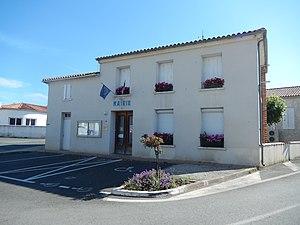
La mairie de la commune de Sablonceaux, en Charente-Maritime.
Sablonceaux est une commune du Sud-Ouest de la France, située dans le département de la Charente-Maritime. Ses habitants sont appelés les Sablonçonnais et les Sablonçonnaises.